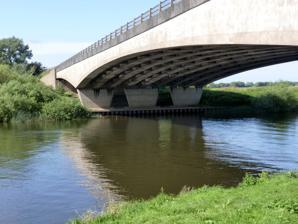
Building: Winthorpe Bridge
Country: United Kingdom
Year built: 1964
Bridge in Nottinghamshire Winthorpe Bridge View in September 2012 Coordinates 53°06′N 0°48′W / 53.10°N 0.80°W / 53.10; -0.80 OS grid reference SK805567 Carries A1 Crosses River Trent Locale Nottinghamshire , NG23 Maintained by National Highways Heritage status Grade II* listed Characteristics Material Reinforced concrete Total length 520 ft (160 m) Width 82 ft (25 m) Longest span 260 ft (79 m) History Constructed by Christiani & Nielsen Construction start March 1962 Construction cost £465,695 Opened 27 July 1964 Statistics Daily traffic A1 dual carriageway on the Newark bypass Location Winthorpe Bridge is a concrete box girder bridge , carrying the A1 road over the River Trent in east Nottinghamshire. History Construction The contracts for the bridge were awarded on 20 March 1962 for £495,695, and construction began on 16 July 1962. The six-mile bypass was to cost £3,250,000. It was opened on 27 July 1964, by Ernest Marples . When being built, in July 1962, ten tree trunks were unearthed during the building of foundations, which were thought to be 500,000 years old. The bridge was constructed by the Danish bridge-builder Christiani & Nielsen , who also built the M2 Medway Bridge which opened in May 1963. Another Danish civil engineering company Bierrum built the near cooling towers , along the River Trent to the north. The Newark bypass was built by Robert McGregor & Sons who would have laid the concrete pavement on the bridge. The north-bound surface had the concrete pavement laid in forty days, with three concrete-batching sites along the bypass preparing the concrete. The bridge was Grade II* listed (1323680) on 29 May 1998. Structure The bridge crosses the River Trent in Winthorpe, Nottinghamshire , which is the third-longest river in England, at 185 miles. It is a reinforced-concrete bridge made out of nine box girders . See also Grade II* listed buildings in Nottinghamshire Listed buildings in South Muskham References